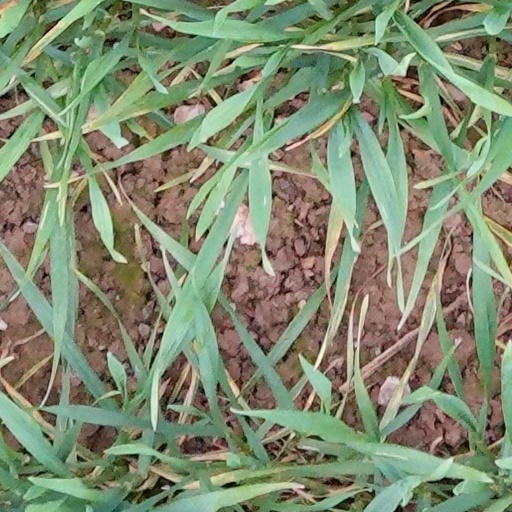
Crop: wheat